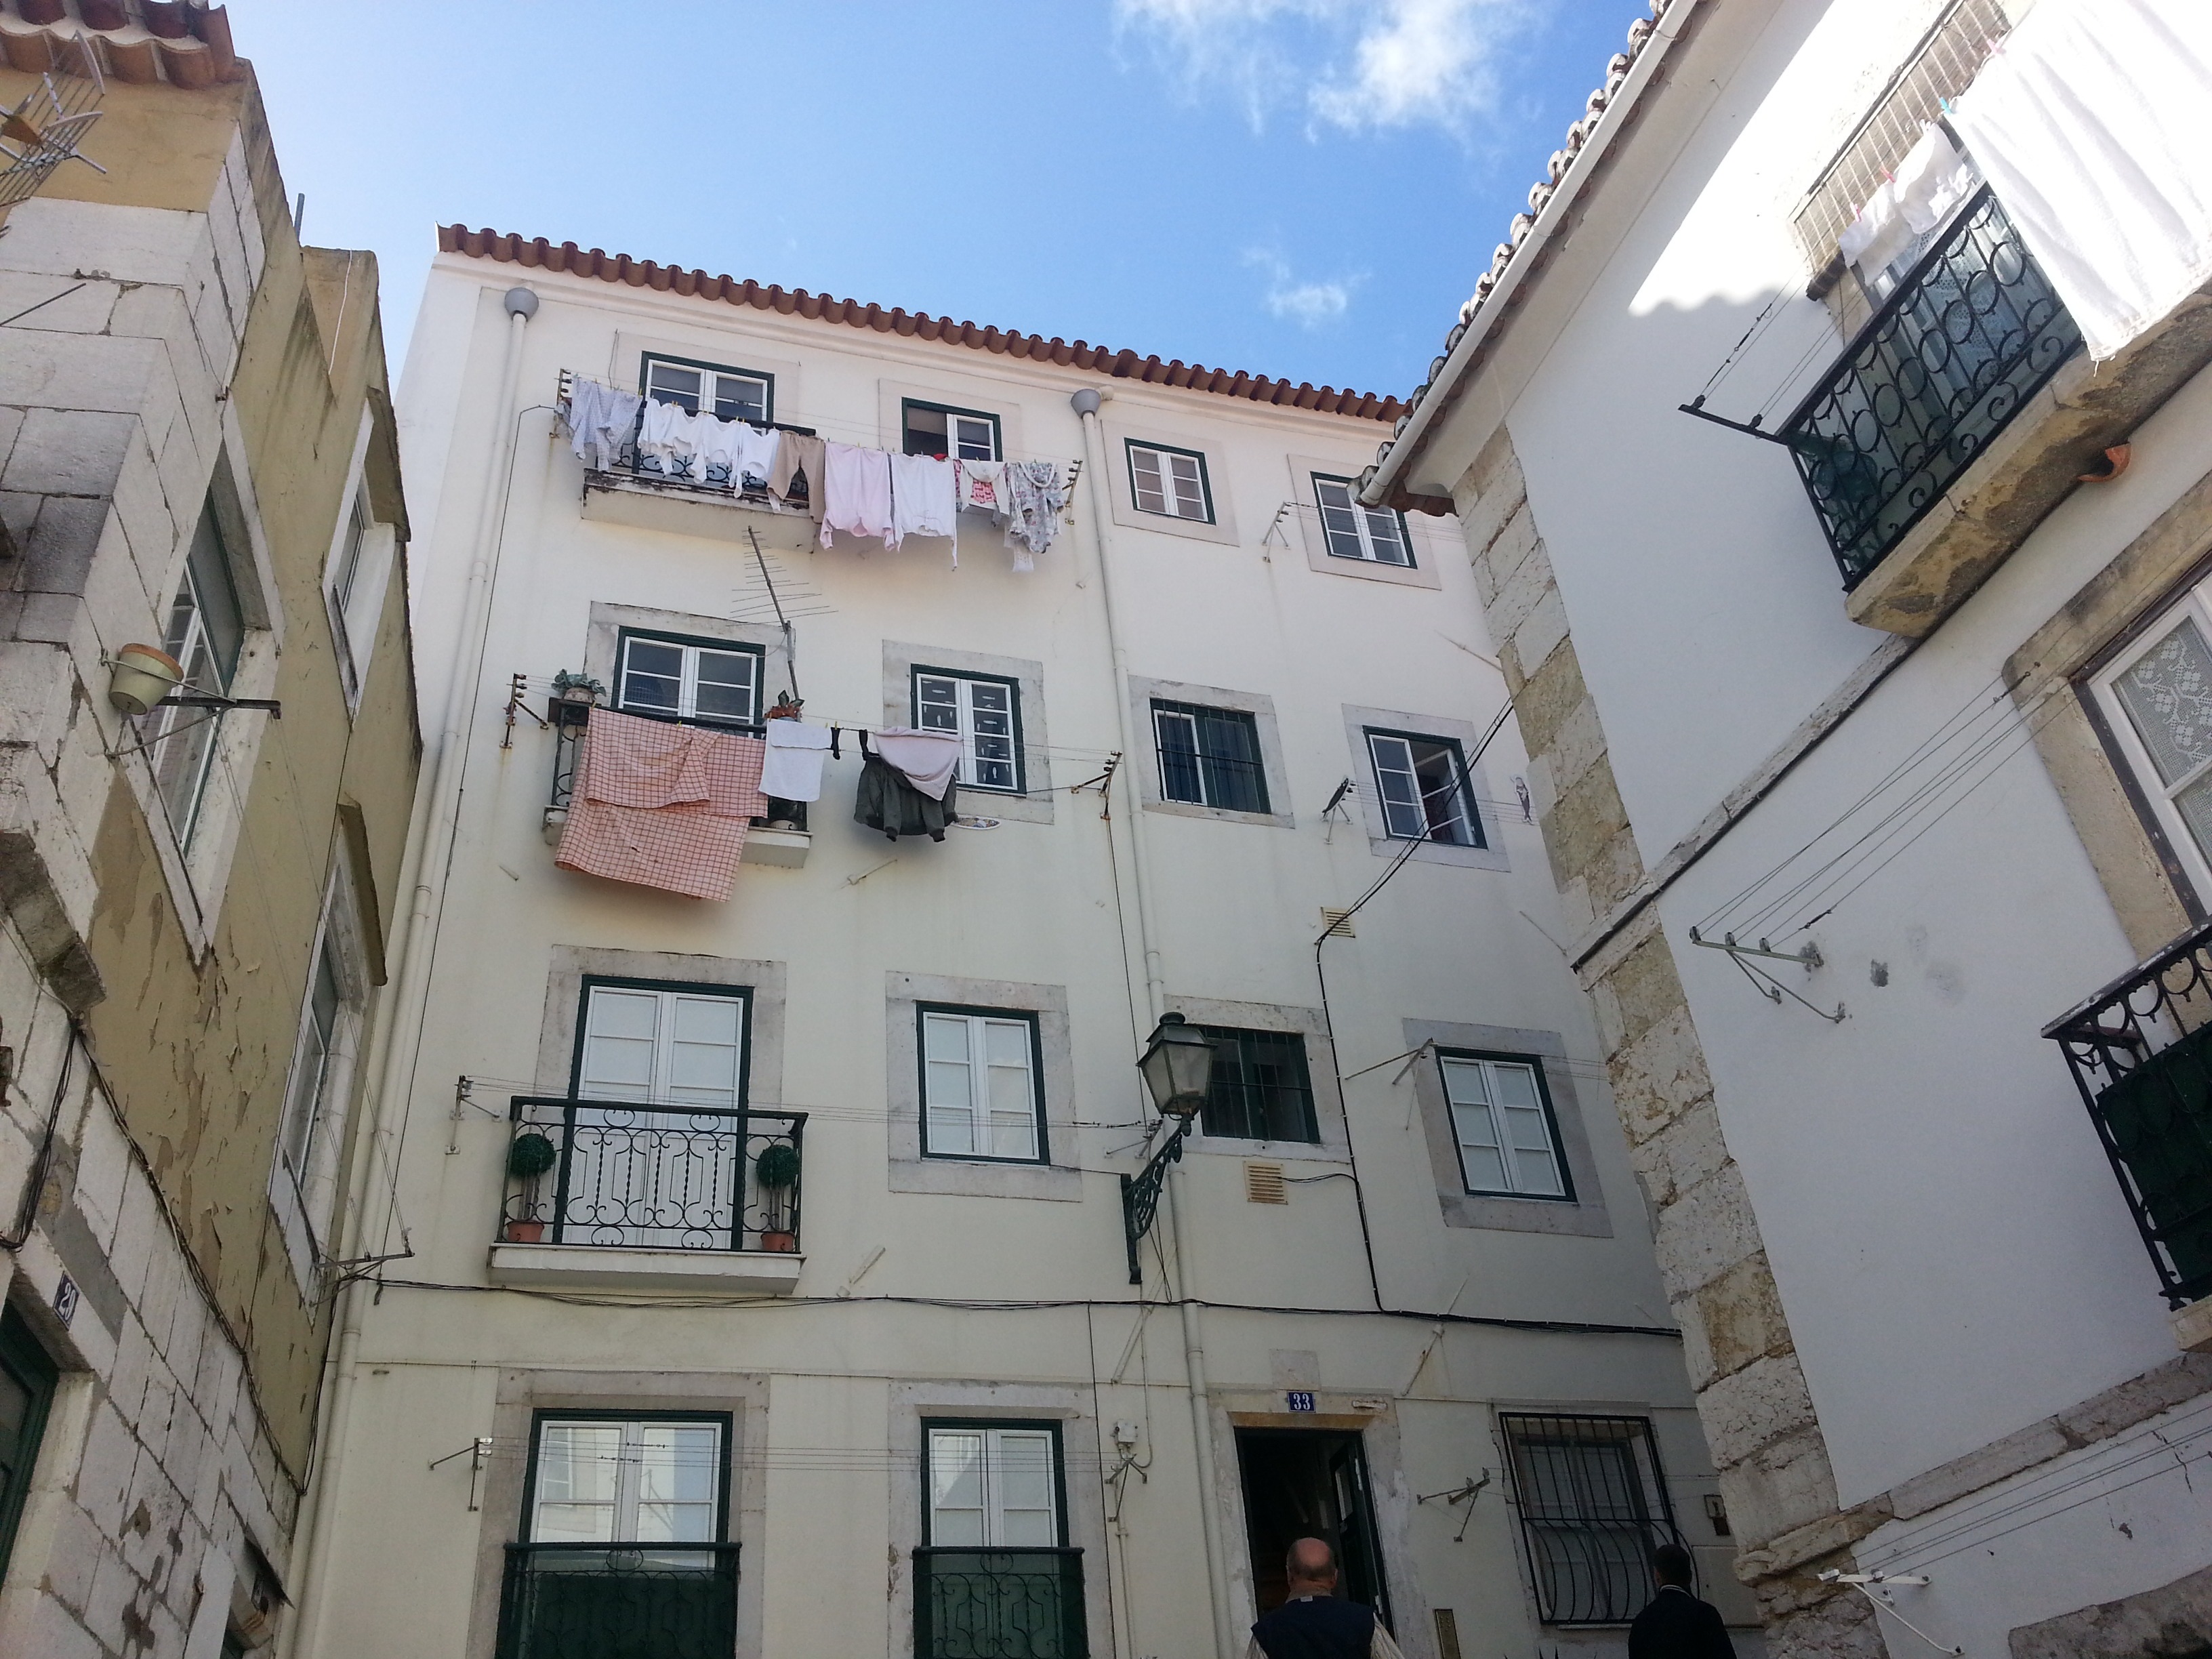
architecture, house, window, building, city, backyard, wash, facade, property, apartment, laundry, old town, portugal, hang, historically, old houses, lisbon, condominium, neighbourhood, real estate, garments, clothes line, hang laundry, residential area